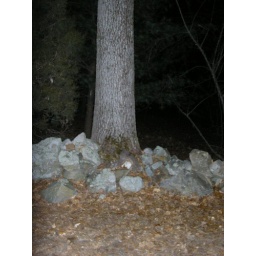
tree grew over stone wall